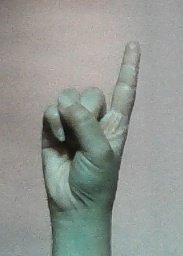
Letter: bb